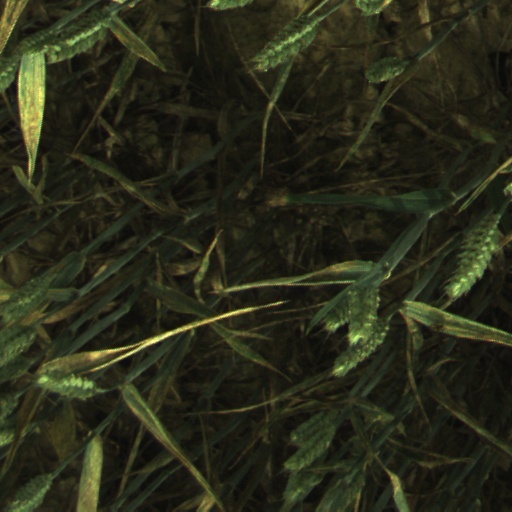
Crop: wheat